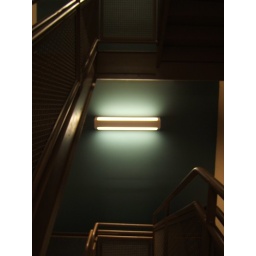
Metal stairway against sea green wall with light.